Land sailing

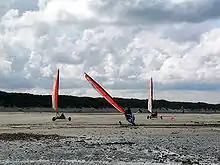
In recent decades, land sailing has evolved into a sport, shown here on the beaches of Quend, Bay of Somme, France.

One of the largest international events in the sport are the European championships, in which competitors of all classes from all over Europe travel to a sand yachting venue for a week-long competition. The Wirral Sand Yacht Club, on Hoylake beach, hosted the event in September 2007. Rada Tilly hosted the World Championship XI in February 2008, an event that was first developed in Argentina and in South America.